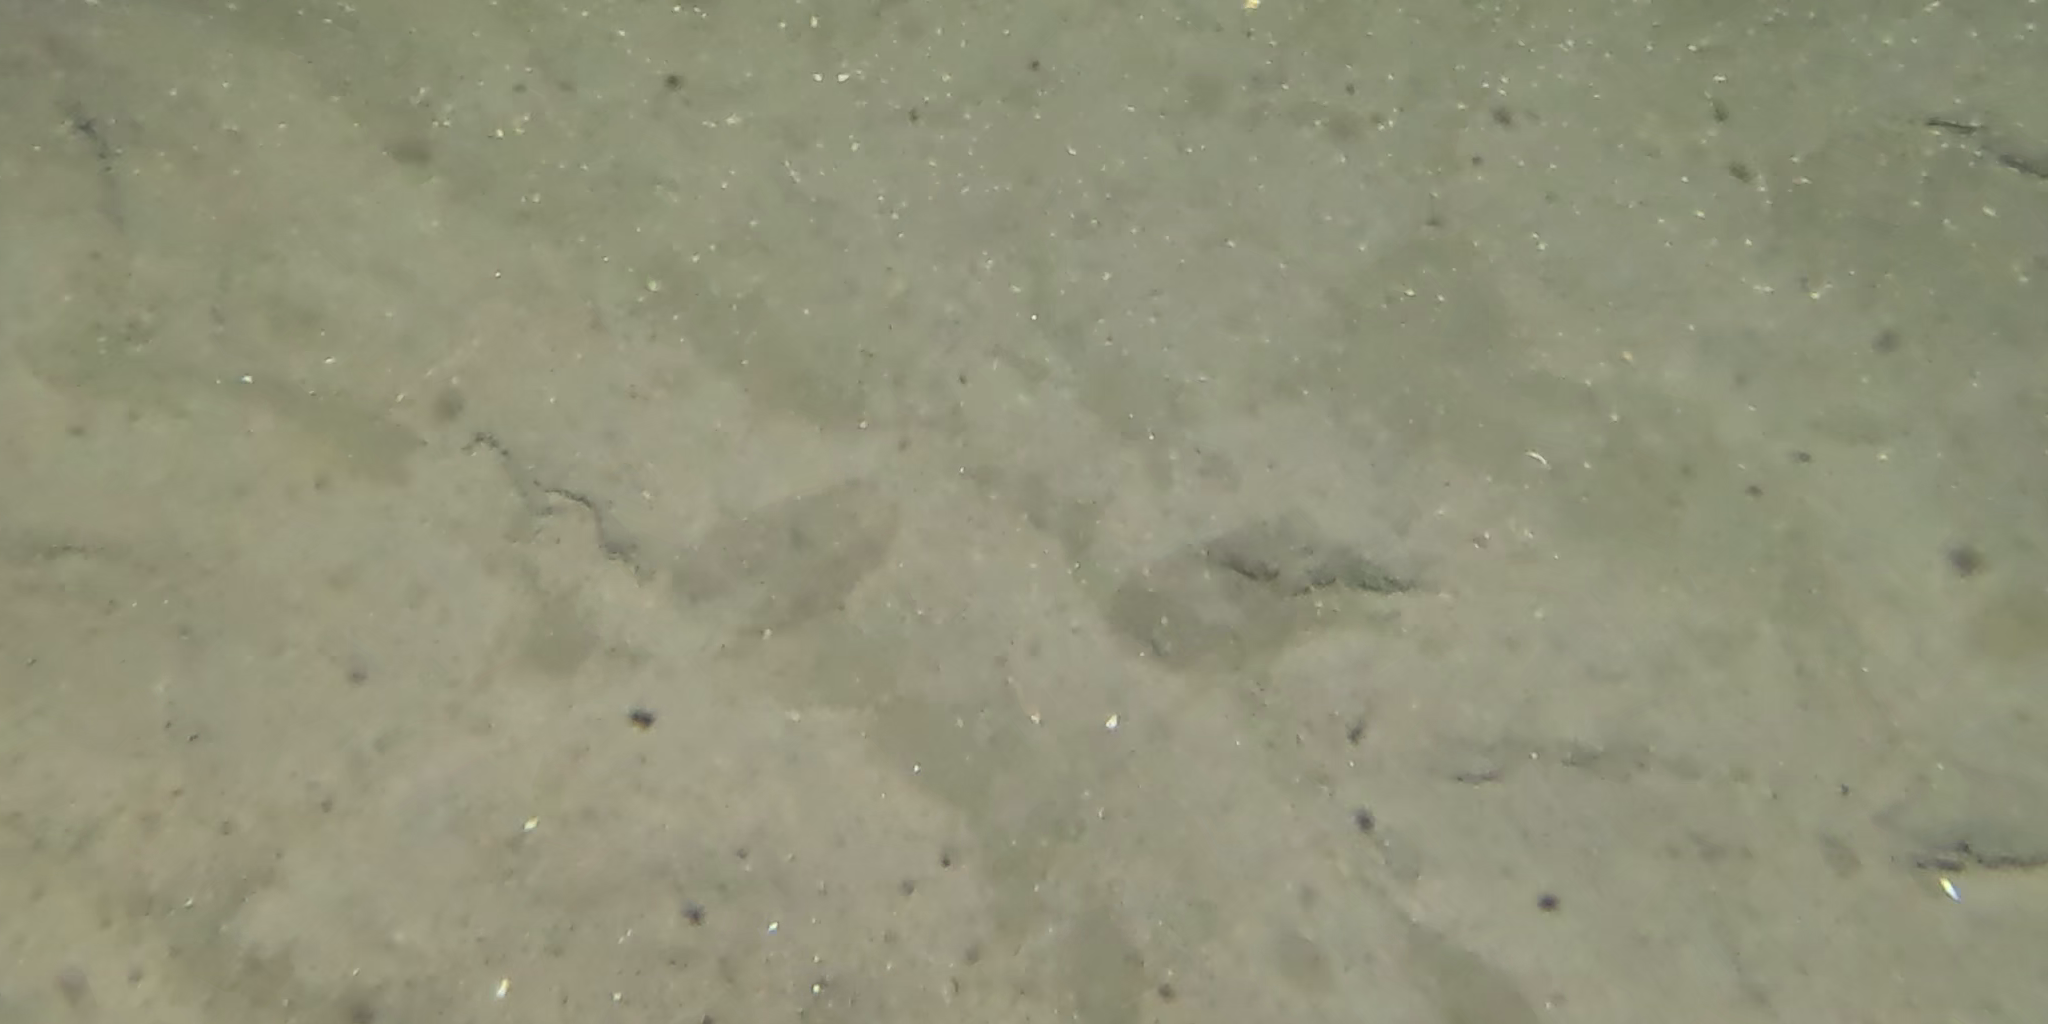
Seabed habitat: sand